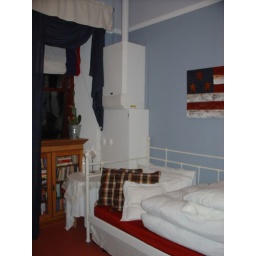
window with bookcase below, round table in corner in front of water heater cupboard and then daybed